Scarface: The World Is Yours

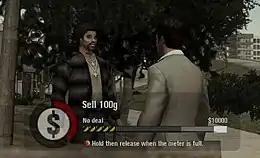
The "golf swing" minigame used for cocaine deals, bribing cops and intimidating gangs. Here Tony is selling cocaine to a street dealer. The player must try to land the meter in the white zone on the right to get maximum profit. If the meter lands in the "no deal" zone, Tony will be attacked.

"Cop heat" and "gang heat" are two meters that are active at all times during the game. Cop heat determines the rate of interest at banks, and gang heat determines the price of cocaine; the more heat, the less Tony can charge. If Tony, or any of his associates, engages in a lot of public violence, cop heat will rise, and the police will arrive, pursuing Tony. Cop heat can be lowered with bribes, and gang heat can be lowered by intimidating other gangs. If Tony continues to commit crimes in public, cop heat can rise to the point where he enters "You're fucked" mode, in which he cannot escape from the police alive. A "golf swing"-style minigame, where the player must attempt to stop the meter in a certain zone, is used to control negotiating drug deals, intimidating other gangs, and bribing cops.